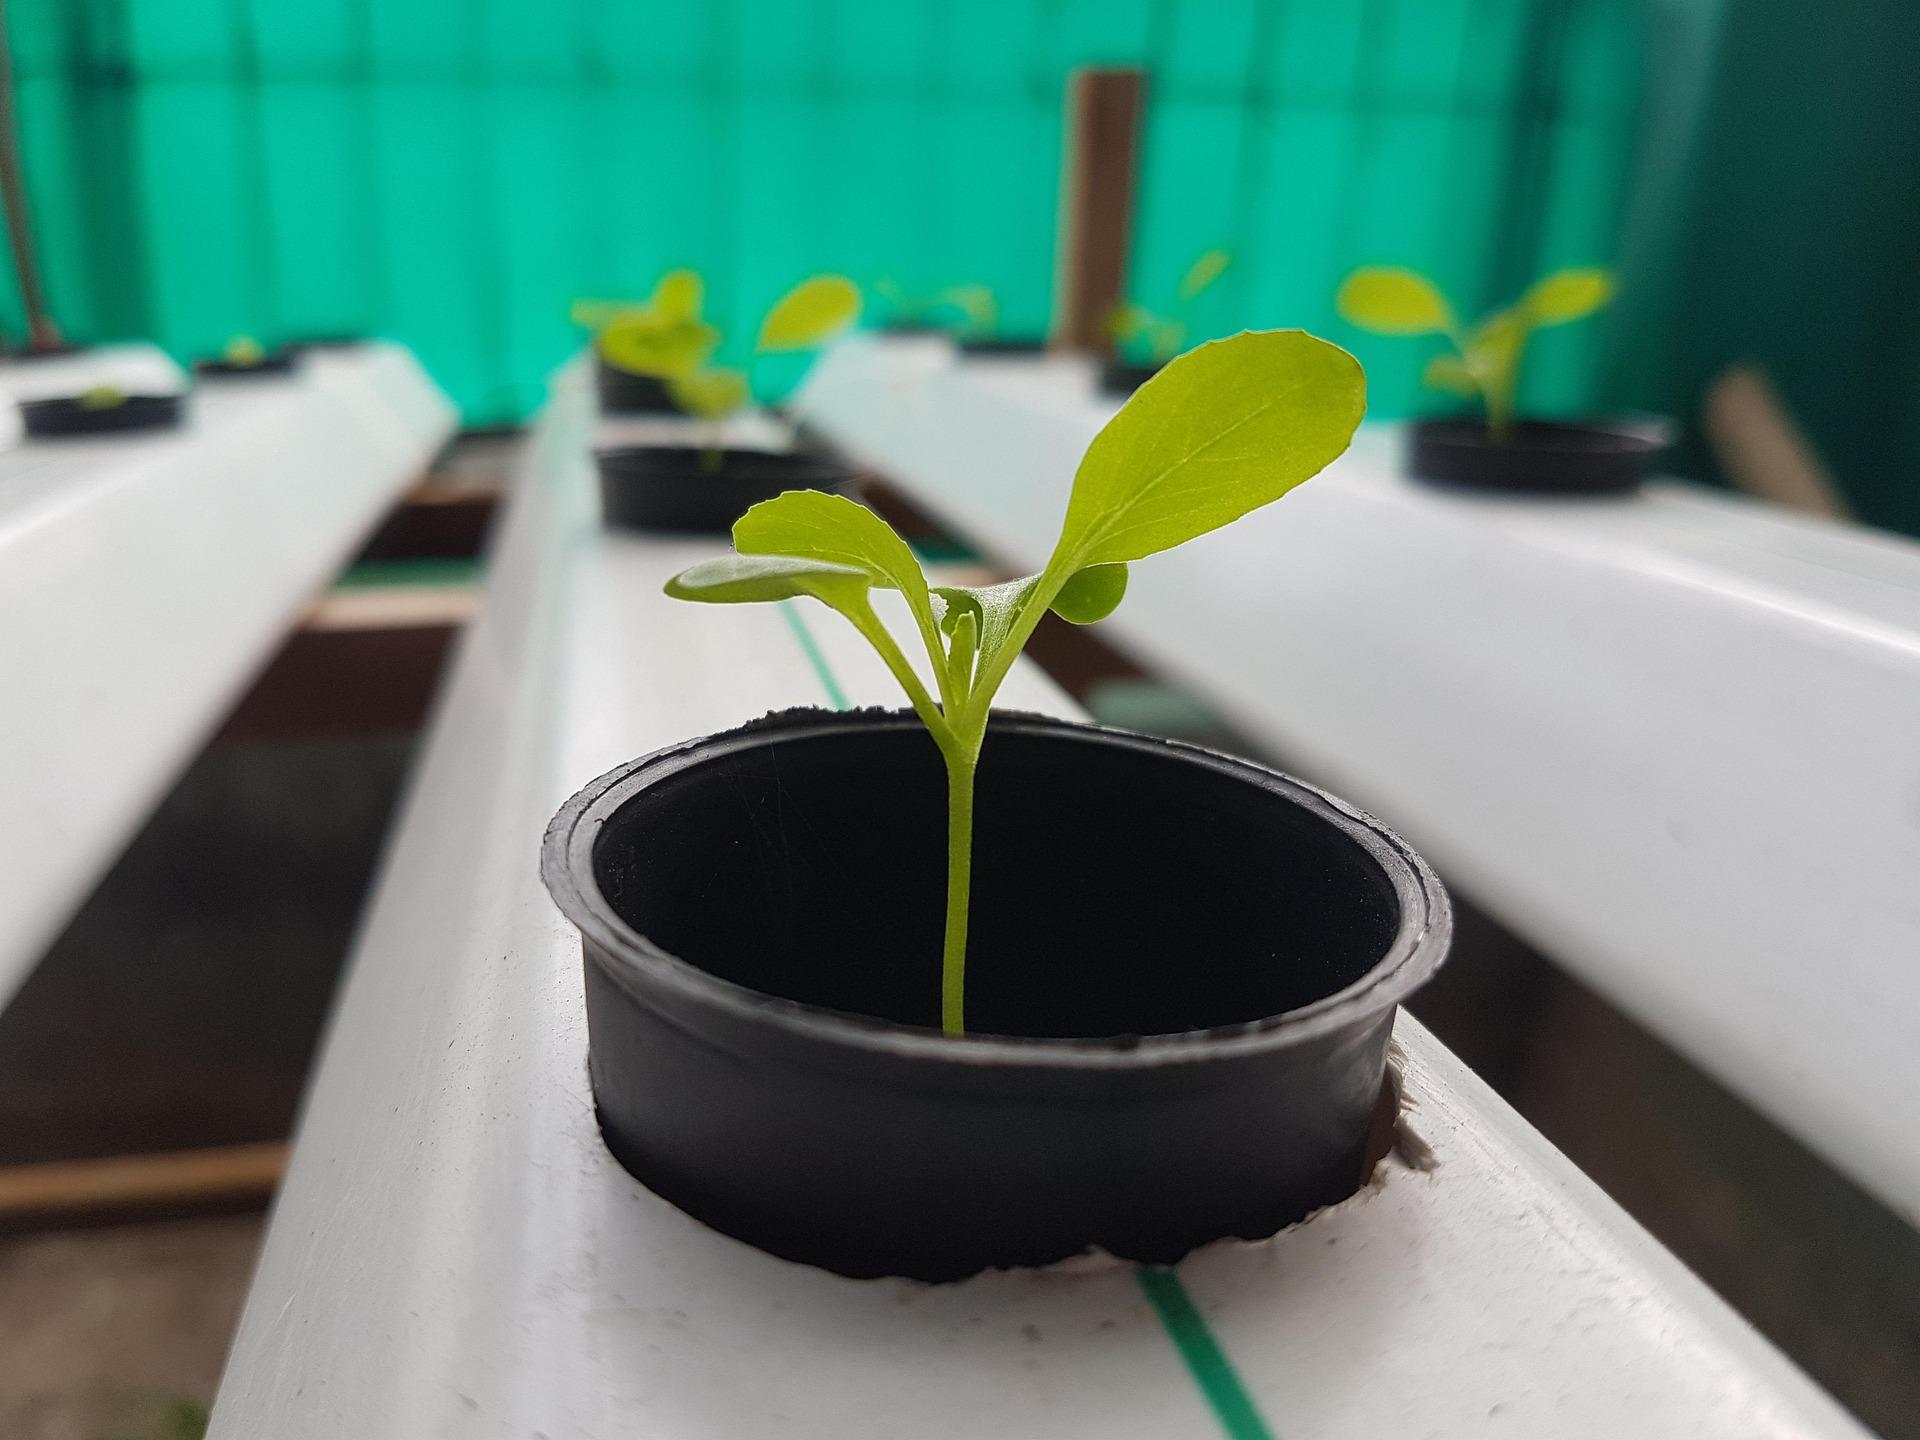
Mimea midogo yenye majani mabichi inaota ndani ya mashimo ya duara yaliyowekwa kwenye mabomba meupe ya plastiki mabomba haya yamepandwa kwa usawa kwenye sehemu ya mbao na nyuma kuna kuta zenye rangi ya kijani iliyofifia.